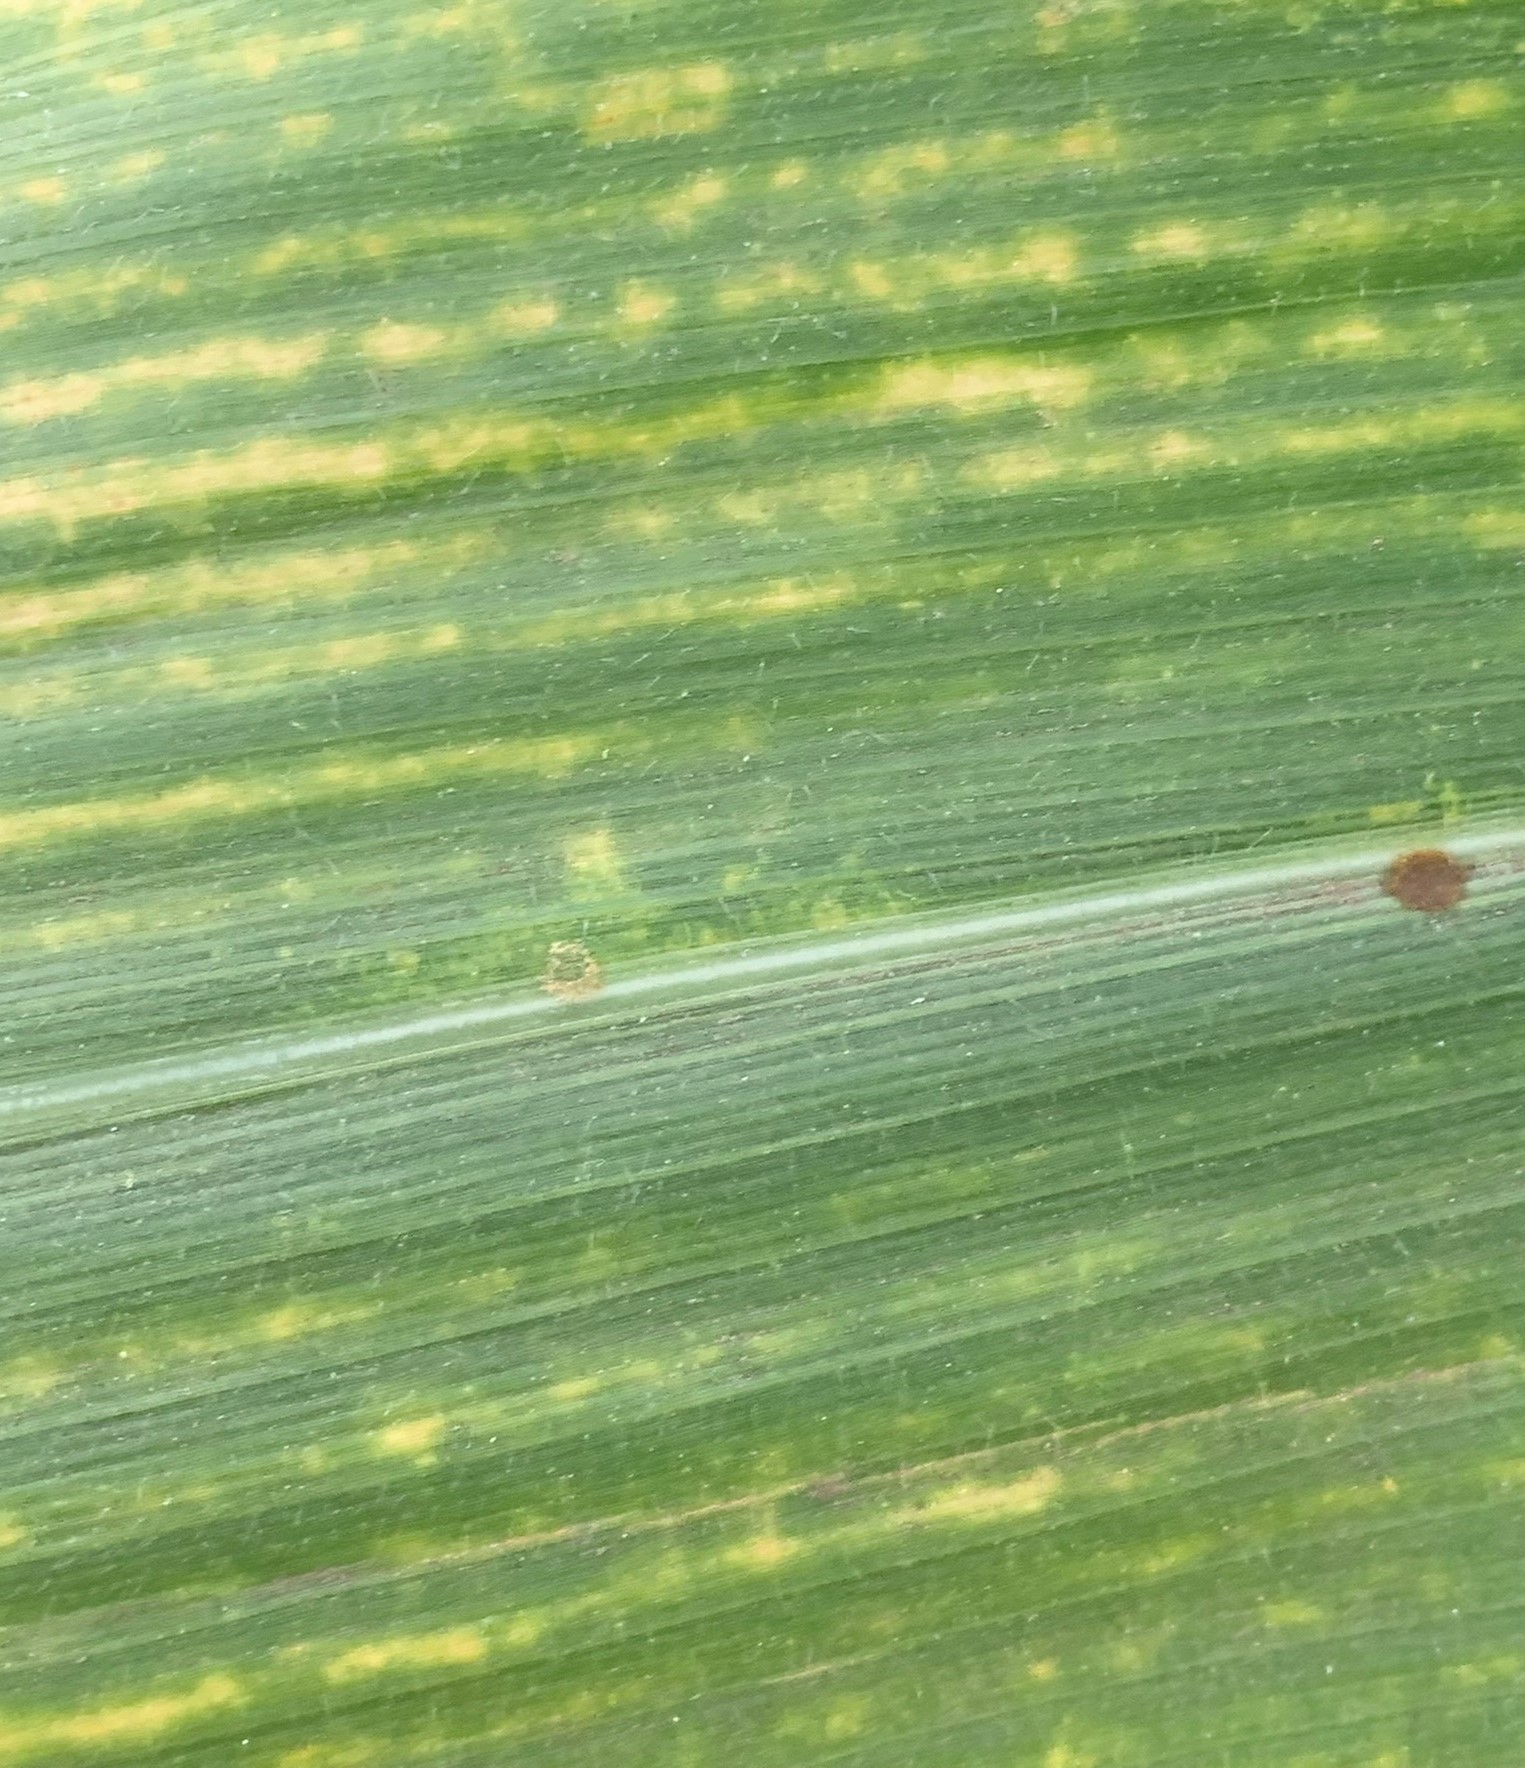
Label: MLN